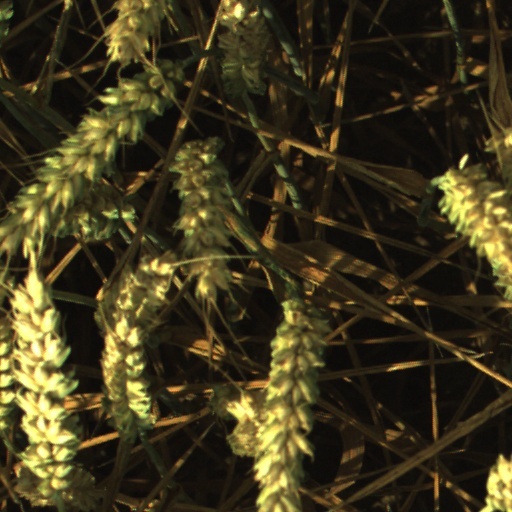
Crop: wheat